New South Wales Legislative Council

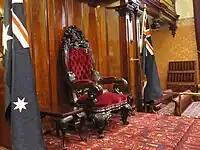
The Governor's Chair in the Legislative Council chamber

The King of Australia has a throne in the Legislative Council. Queen Elizabeth II opened the New South Wales Parliament on two occasions. The first was on 4 February 1954, as part of her first visit to Australia. It was the first time that the monarch of Australia had opened a session of any Australian parliament. The other occasion was on 20 February 1992, during her visit to Sydney to celebrate the sesquicentenary of the incorporation of the City of Sydney, on which occasion she stated: